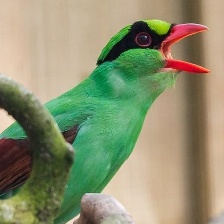
Species: GREEN MAGPIE
Scientific name: CISSA CHINENSIS
ImageNet parent category: magpie